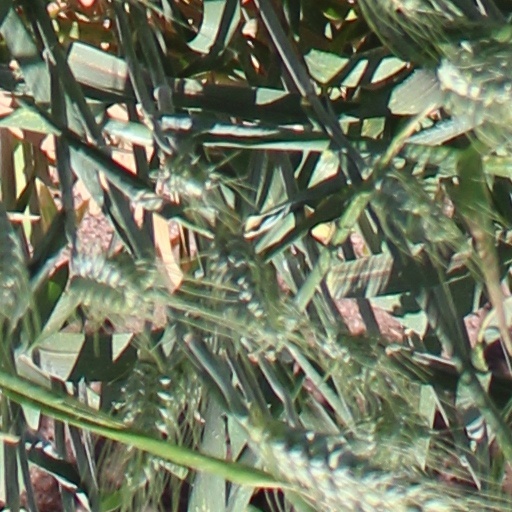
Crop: wheat